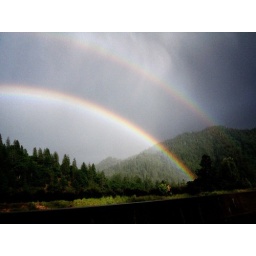
Taken through my car window in a blinding rainstorm. I'm amazed that I got anything!